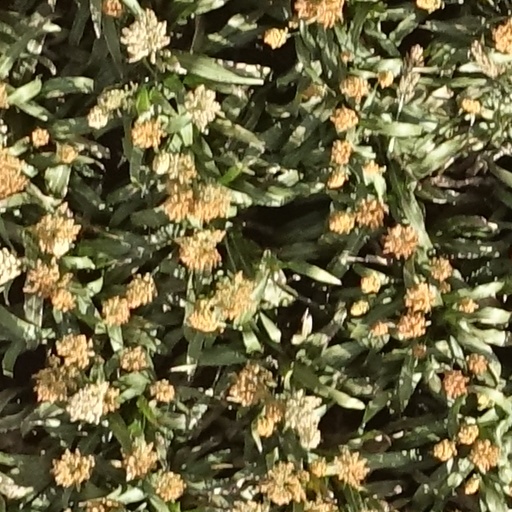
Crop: sorghum